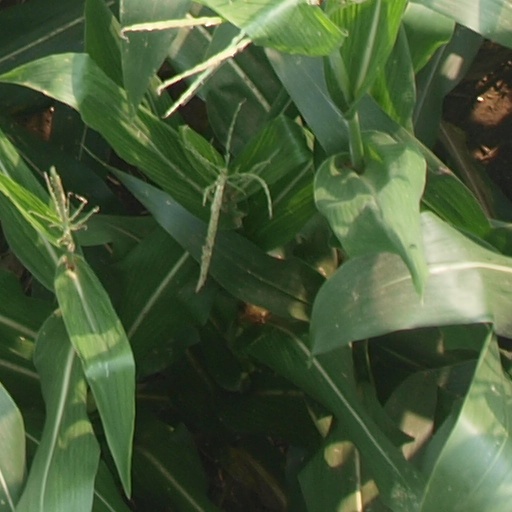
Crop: maize; corn